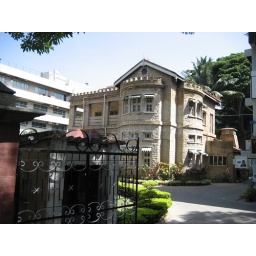
Interesting house near Bangalore office